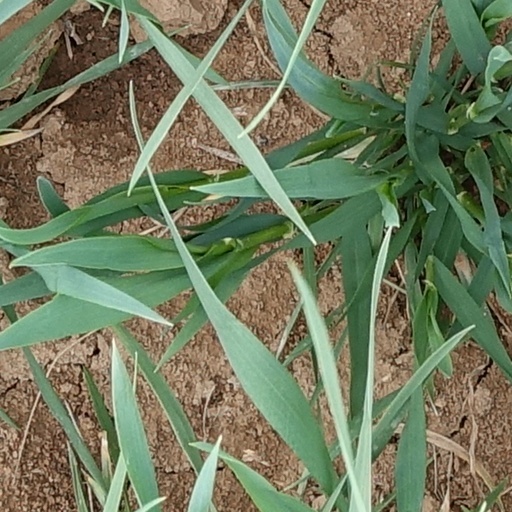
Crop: wheat